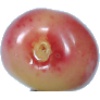
Label: Cherry Rainier 1